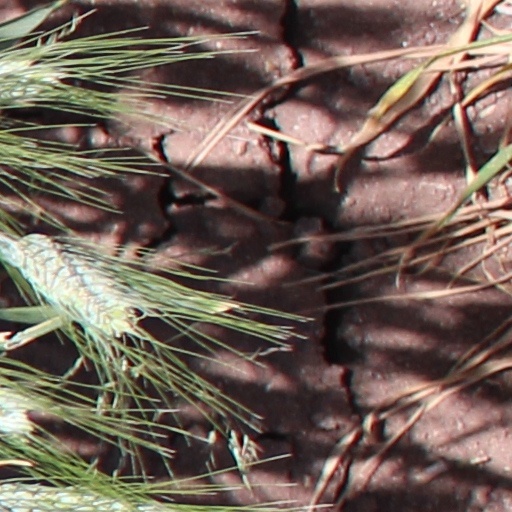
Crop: wheat